Alexander van Oudenaarden

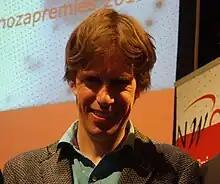
Alexander van Oudenaarden (2017)

Alexander van Oudenaarden (19 March 1970) is a Dutch biophysicist and systems biologist. He is a researcher in stem cell biology, specialising in single cell techniques. In 2012 he started as director of the Hubrecht Institute and was awarded three times an ERC Advanced Grant, in 2012, 2017, and 2022. He was awarded the Spinoza Prize in 2017.